Deveaux Bank, South Carolina

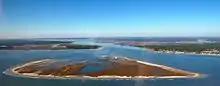
An aerial shot of Deveaux Bank looking back towards the mainland with Botany Bay to the left and Seabrook Island to the right.

Deveaux Bank is a horseshoe-shaped sand spit island encompassing a bird sanctuary at the mouth of the North Edisto River in Charleston County, South Carolina. It is located on the Atlantic Coast between Edisto Island, South Carolina and Seabrook Island, South Carolina. Its average elevation is three feet. It has approximately of sandy beaches on four sides (some of which are completely submerged at high tides) and a tidal dragon on the side facing the mainland.